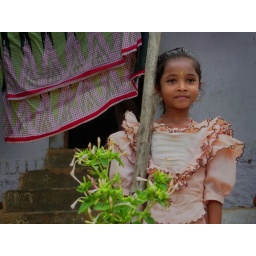
Menina exibe seu vestido em frente de sua casa in Nagarcoil. The girl show her dress in front of her house in Nagarcoil.